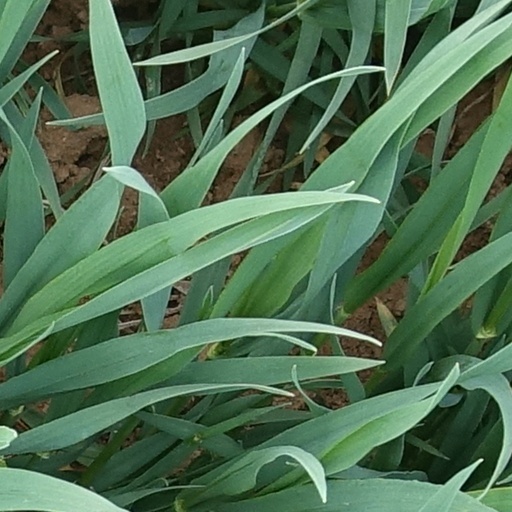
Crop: wheat